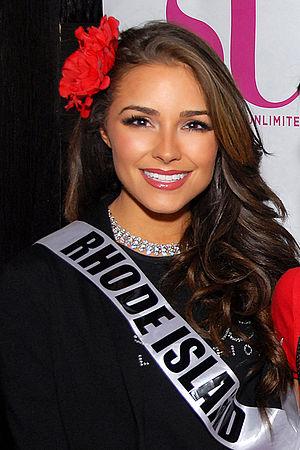
Miss Rhode Island USA est un concours de beauté féminin destiné aux jeunes femmes de 17 à 27 ans domiciliées dans l'état de Rhode Island. La gagnante est qualifiée à l'élection de Miss USA.
Miss USA est un concours de beauté féminine, qui a lieu chaque année depuis 1952 pour désigner la représentante des États-Unis au concours de Miss Univers. L'organisation Miss Universe gère ces deux concours, ainsi d'ailleurs que celui de Miss Teen USA.
Olivia Culpo, née le 8 mai 1992 à Cranston dans l’État du Rhode Island, est une actrice et mannequin américaine. Elle a été Miss USA 2012 et Miss Univers 2012.
Miss Univers est un concours international de beauté féminine réservé aux jeunes femmes âgées de 18 à 28 ans. Fondé en 1952 par la compagnie américaine de vêtement californien Pacific Mills, il est organisé par WME/IMG depuis 2015. Selon un rituel bien rodé, les jeunes femmes défilent d'abord en maillot de bain, puis en robe de soirée et se prêtent au jeu des questions-réponses avec les juges.